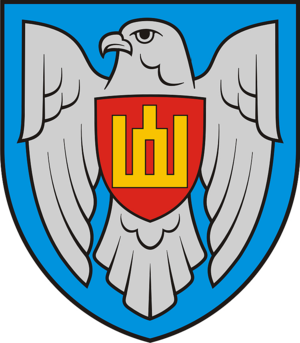
La force aérienne lituanienne est la composante aérienne des Forces de défense lituaniennes.